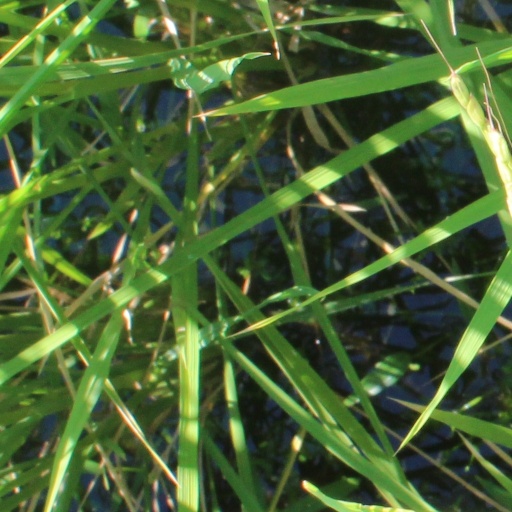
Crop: rice